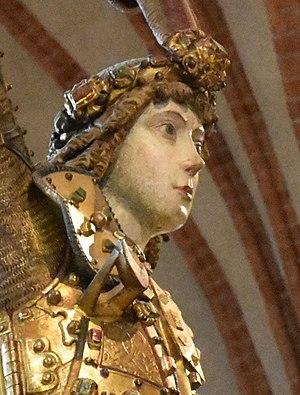
Sten Sture le Vieil, fut un homme d'État suédois, et vice-roi de la Suède à l'époque de l'Union de Kalmar de 1470 à 1497 et de 1501 à sa mort le 14 décembre 1503.